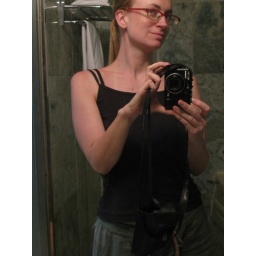
1381 me in hotel bathroom mirror